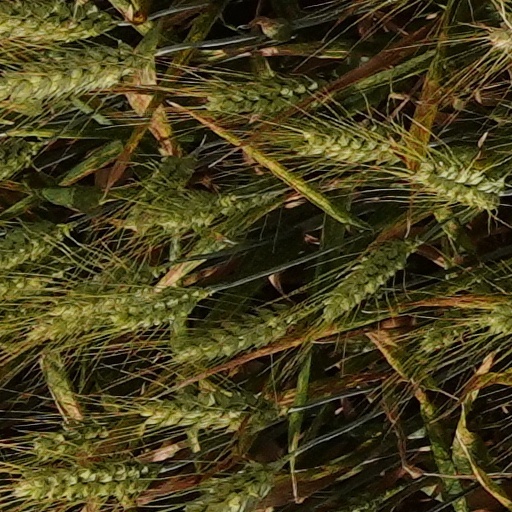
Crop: wheat